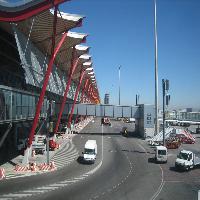
Weather: sun or clear